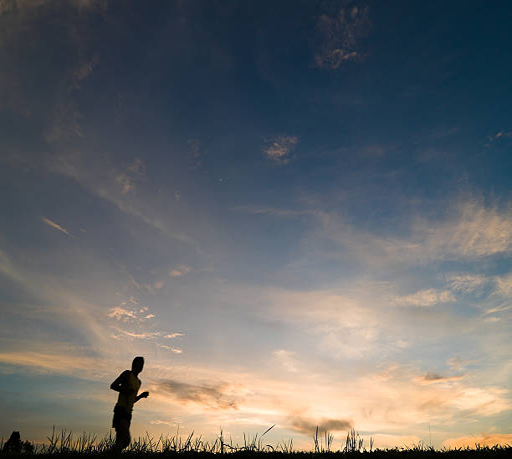
a silhouette of a runner at dusk